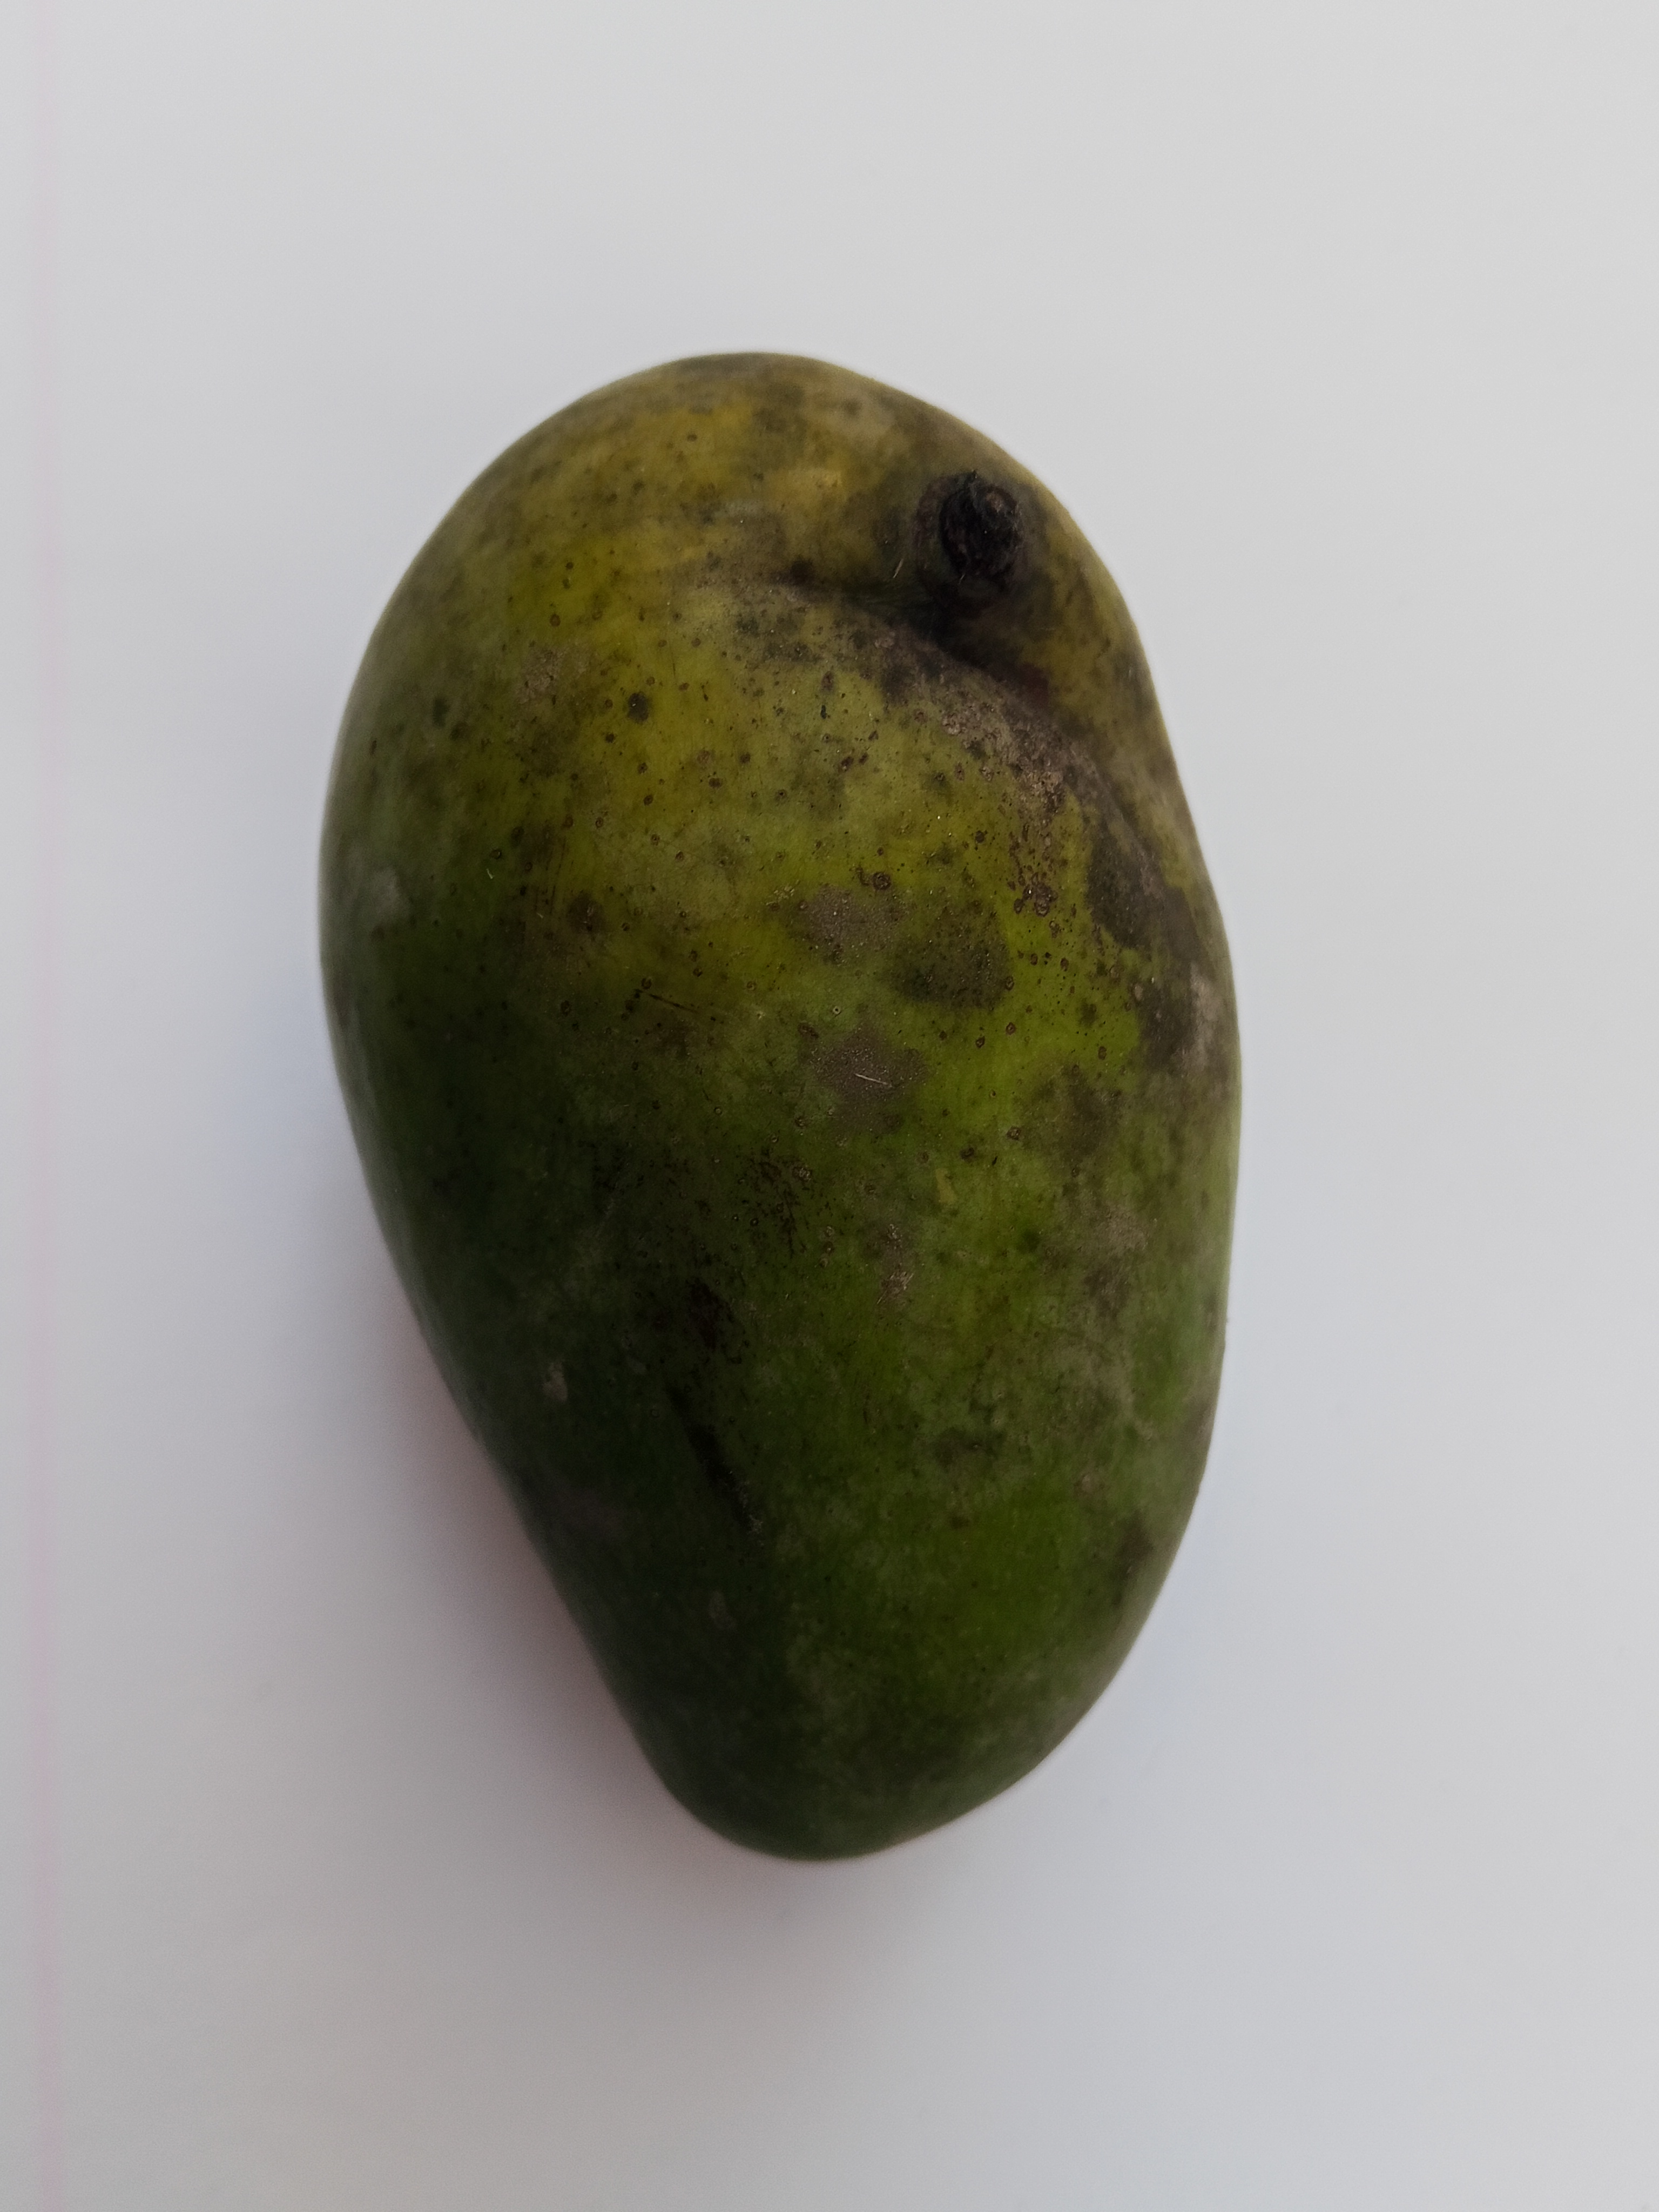
Mango variety: Amrapali